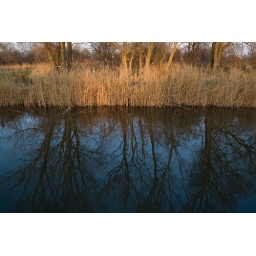
Taken on a cold but clear afternoon one Sunday walking around Wicken Fen, near Ely, Cambridgeshire.